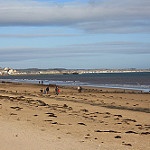
Label: sea